Lidar

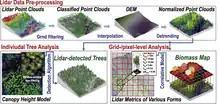
A typical workflow to derive forest information at individual tree or plot levels from lidar point clouds

Lidar has also found many applications for mapping natural and managed landscapes such as forests, wetlands, and grasslands. Canopy heights, biomass measurements, and leaf area can all be studied using airborne lidar systems. Similarly, lidar is also used by many industries, including Energy and Railroad, and the Department of Transportation as a faster way of surveying. Topographic maps can also be generated readily from lidar, including for recreational use such as in the production of orienteering maps. Lidar has also been applied to estimate and assess the biodiversity of plants, fungi, and animals. Using southern bull kelp in New Zealand, coastal lidar mapping data has been compared with population genomic evidence to form hypotheses regarding the occurrence and timing of prehistoric earthquake uplift events.